Battle off Samar

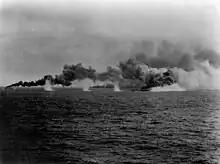
The destroyers and making smoke under fire.

Steaming about east of Samar before dawn on October 25, "St. Lo" launched a four-plane antisubmarine patrol while the remaining carriers of Taffy 3 prepared for the day's air strikes against the landing beaches. At 06:37, Ensign William C. Brooks, flying a Grumman TBF Avenger from "St. Lo", sighted a number of ships expected to be from Halsey's Third Fleet, but they appeared to be Japanese. When he was notified, Admiral Sprague was incredulous, and he demanded positive identification. Flying in for an even closer look, Brooks reported, "I can see pagoda masts. I see the biggest meatball flag on the biggest battleship I ever saw!" "Yamato" alone displaced as much as all units of Taffy 3 combined. Brooks had spotted the largest of the three attacking Japanese forces, consisting of four battleships, six heavy cruisers, two light cruisers, and eleven destroyers.